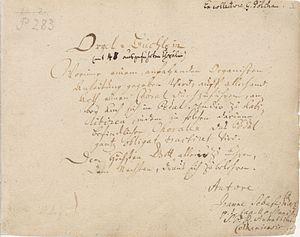
L'Orgelbüchlein ou Petit livre d'orgue, BWV 599-644, est un recueil de 46 chorals pour orgue composés par Jean-Sébastien Bach entre 1708 et 1717.